Rumble in the Bronx

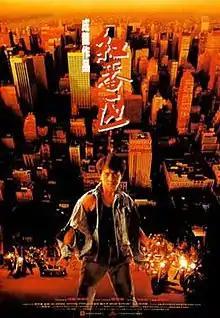
Hong Kong theatrical poster

Rumble in the Bronx is a 1995 Hong Kong action comedy film directed by Stanley Tong, and starring Jackie Chan, Anita Mui, Françoise Yip, and Bill Tung. The film is about a Hong Kong police officer (Chan) who arrives in the Bronx area of New York City to meet his uncle, and comes up against a local gang of street thugs.